Asperges

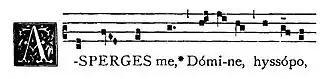
Incipit of the standard Gregorian chant setting of the Asperges, from the "Liber Usualis".

Where the 1962 Latin Missal is used, the "Asperges" is done before the principal Mass on Sunday, except on Palm Sunday, when it is replaced with the blessing of palms followed by a procession; it is also omitted when a Pontifical High Mass is celebrated on Sundays. The "Asperges" is so called from the words intoned at the beginning of the ceremony, taken from Psalm 50:3, throughout the year except at Eastertide, when "Vidi aquam" (based on Ezechiel 47), with Psalm 116:1, is intoned. It precedes every other ceremony that may take place before the Mass, such as the blessing of palms or of candles. It is performed by the celebrant priest wearing a cope of the liturgical color of the day. It is omitted when the Blessed Sacrament is exposed, though many rubricists think that the sprinkling of the altar only, not of the congregation, should then be omitted. After intoning the antiphon the priest recites the psalm "Miserere" or "Confitemini", according to the season, sprinkling first the front and platform of the altar, then himself, next the ministers and choir, and lastly the congregation, usually walking through the main part of the church, though he need not go beyond the gate of the sanctuary or choir. The ceremony has been in use at least from the tenth century, growing out of the custom of early antiquity of blessing water for the faithful on Sundays. Its object is to prepare the congregation for the celebration of the Mass by moving them to sentiments of penance and reverence suggested by the words of the 50th psalm, or by impressing on them that they are about to assist at the sacrifice of our redemption as suggested in the psalm used at Easter time.